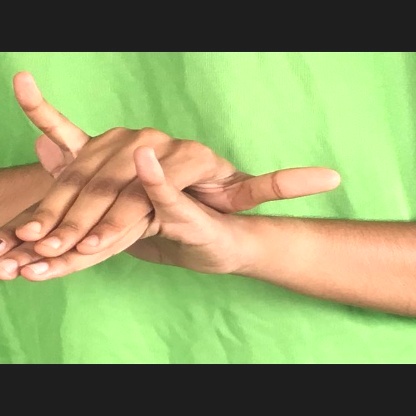
Mudra: Varaha